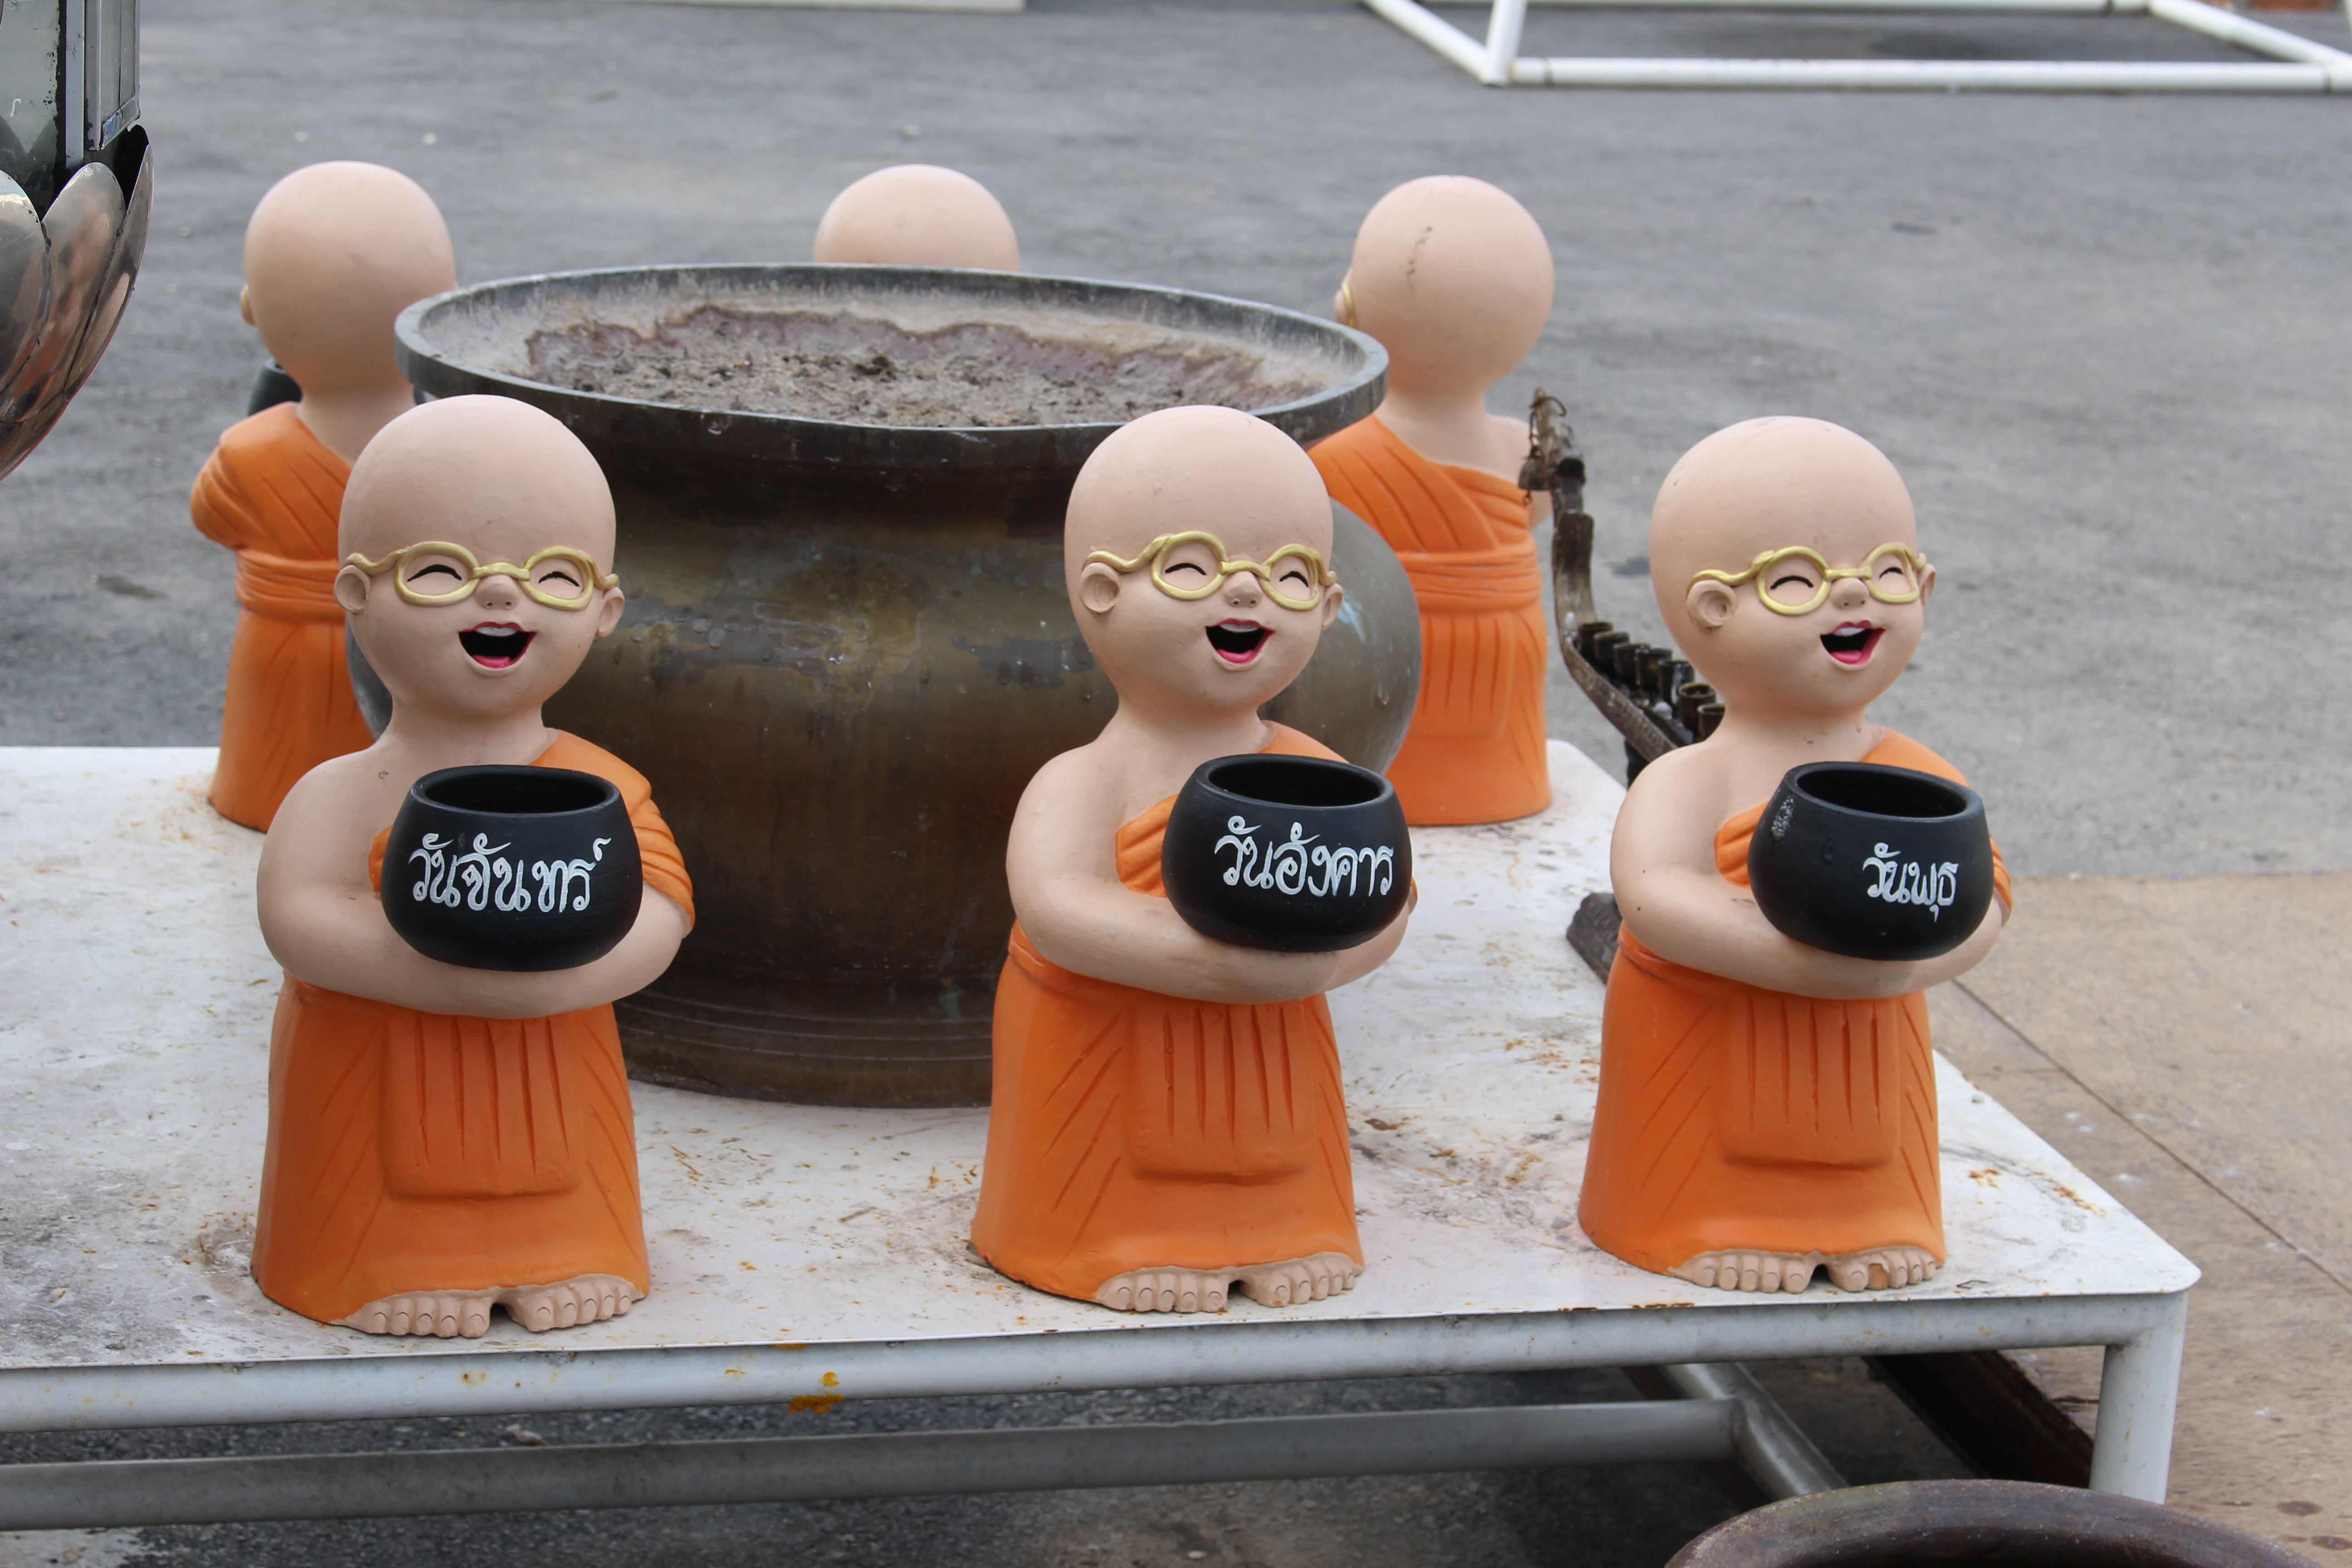
statue, buddhist, buddhism, toy, thailand, spiritual, sculpture, religious, art, figure, temple, buddha, worship